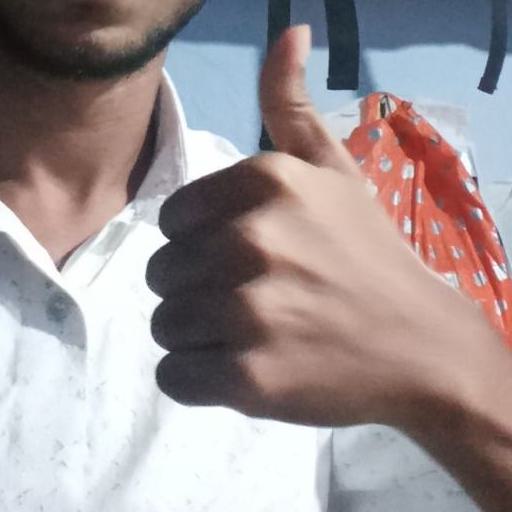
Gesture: like